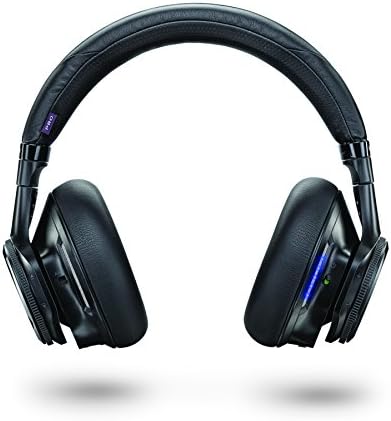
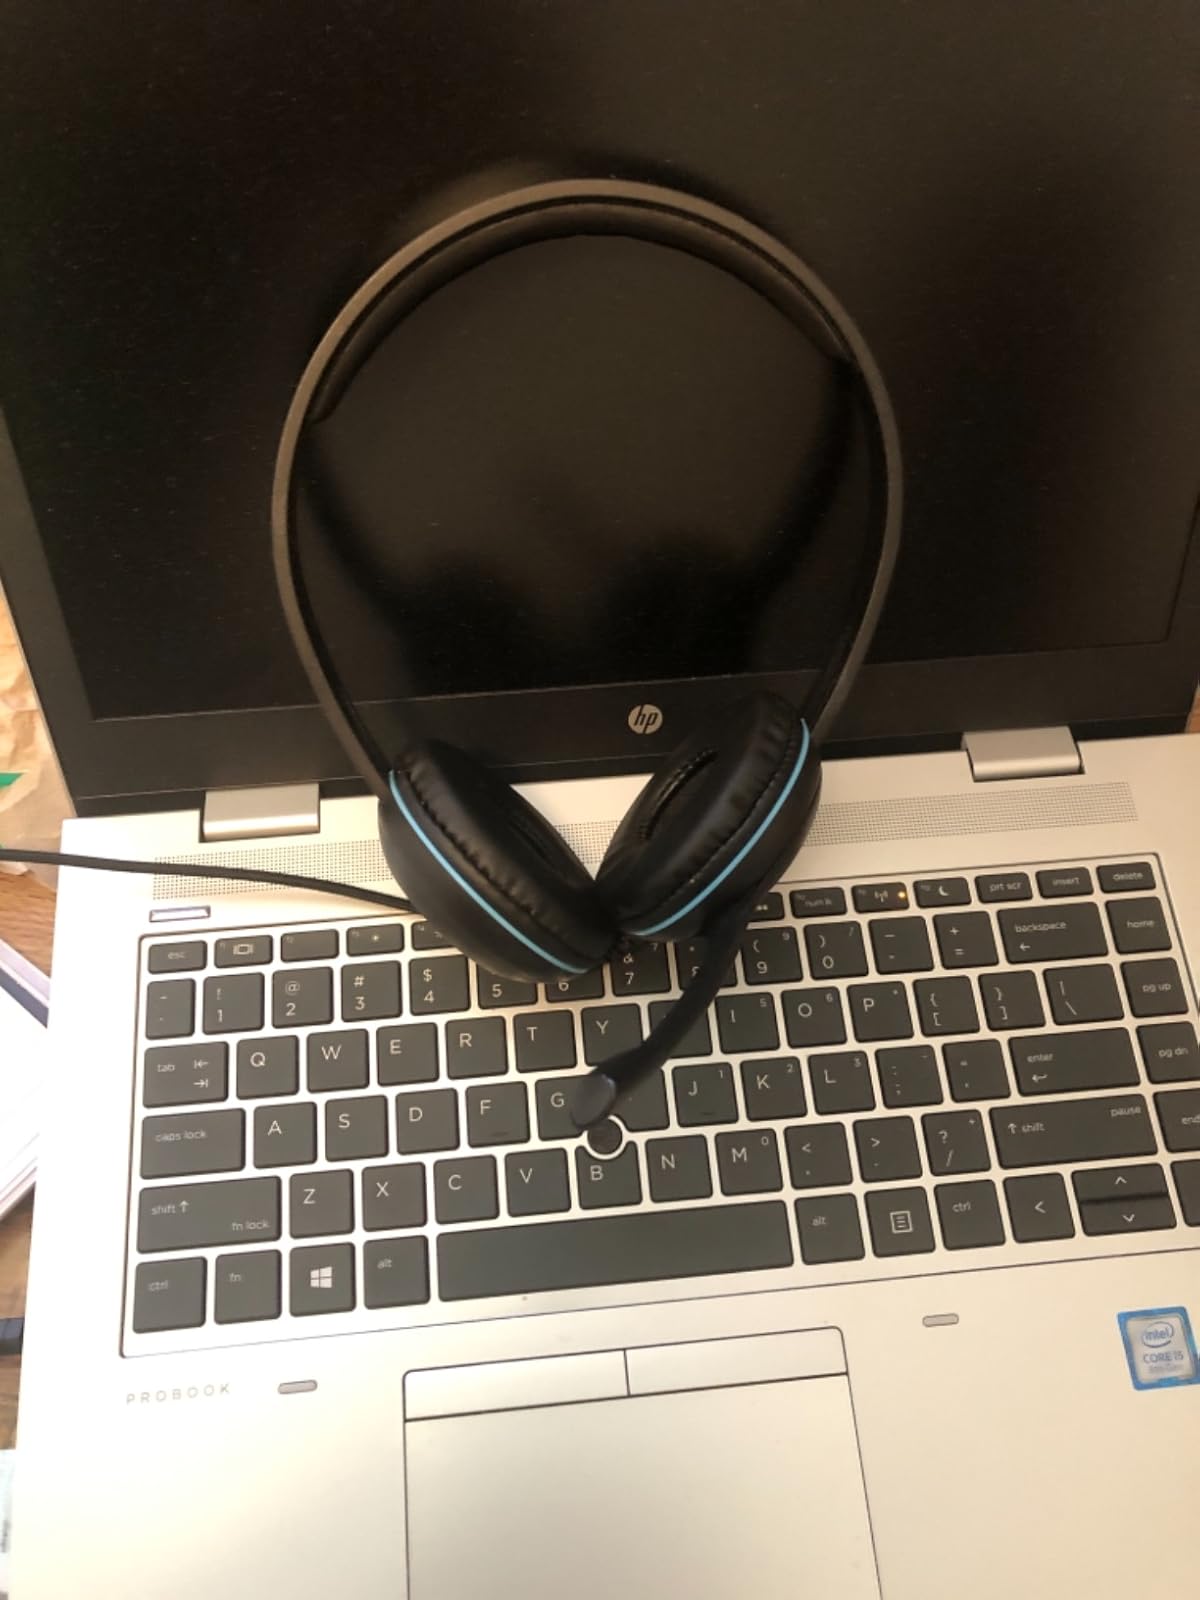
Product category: headphones
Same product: no